Answer in natural language. Considering the relative positions, is brown wooden table above or below framed monochromatic wall decor painting? Choose between the following options: below or above
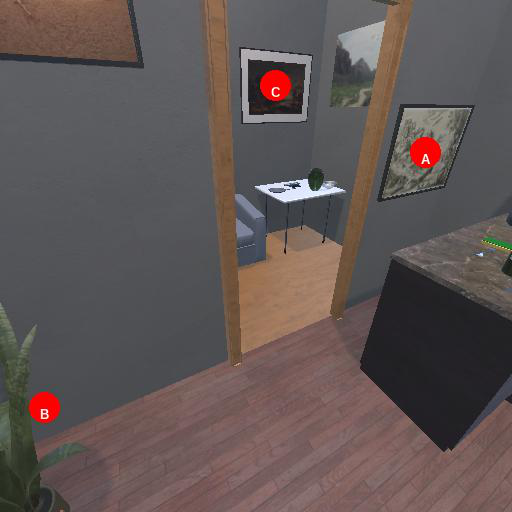
<answer>below</answer>